Komatsu LAV

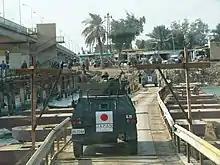
A Komatsu LAV with Japanese Iraq Reconstruction and Support Group markings in Samawa.

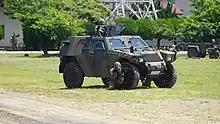
Komatsu LAV during demonstration in Yokosuka 2017

The Komatsu LAV was developed in 1997 to meet a JGSDF need for an armored wheeled vehicle that could provide armored protection since their Toyota High Mobility Vehicles and Mitsubishi Type 73 light trucks were not adequate to provide protection from small arms fire. They were initially created with the concept of a potential Soviet invasion during the Cold War before they were relegated to anti-terrorist/invasion operations.